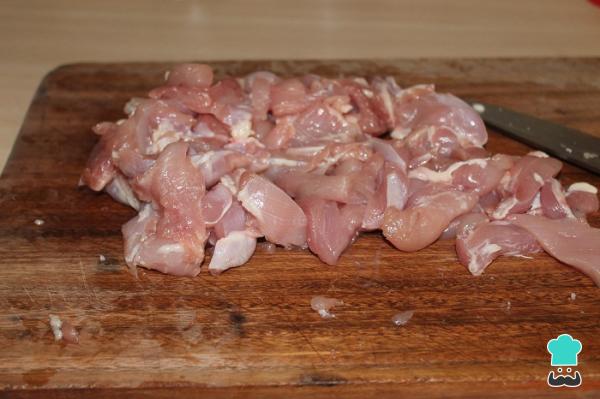
Retiramos la piel a los muslos deshuesados, quitamos las partes grasas y cortamos en tiras. Salpimentamos al gusto.